Cosmic-ray observatory

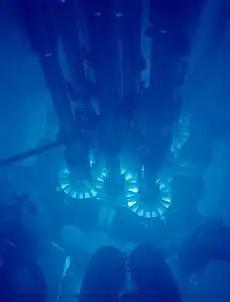
Cherenkov radiation (light) glowing in the core of a nuclear reactor. In comparison to this, the camera has captured a blue light from this effect in the water from the radiation given off by reactor, the cosmic-ray observatories look for this radiation coming from cosmic-rays in Earth's atmosphere

"In 1952, a simple and audacious experiment allowed the first observation of Cherenkov light produced by cosmic rays passing through the atmosphere, giving birth to a new field of astronomy". This work, involving minimal instrument expense (a dustbin, a war-surplus parabolic mirror, and a 5 cm diameter photomultiplier tube), and based on a suggestion by Patrick Blackett, led ultimately to the current international multibillion-dollar investment in gamma ray astronomy.